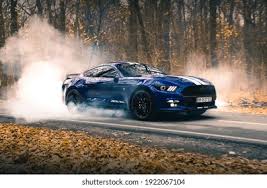
Vehicle type: Cars